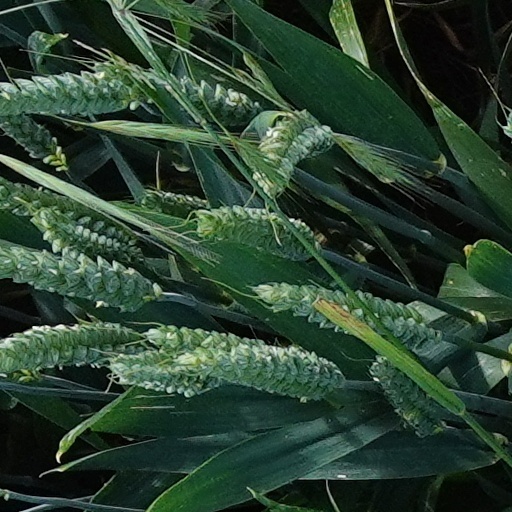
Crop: wheat